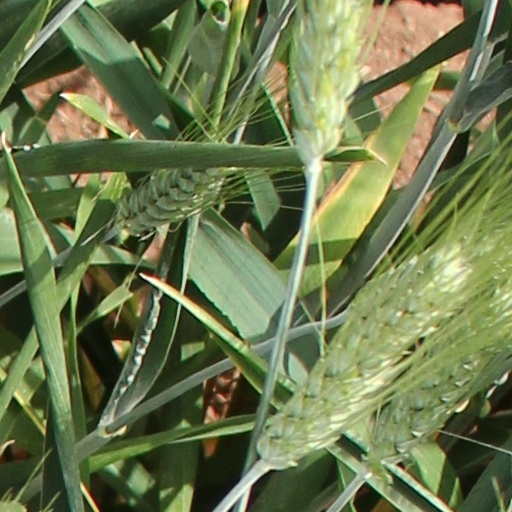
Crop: wheat